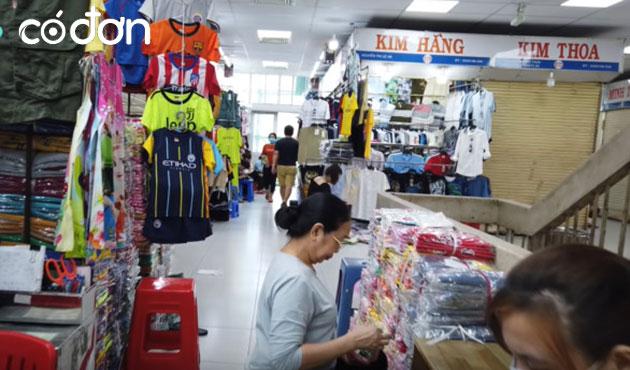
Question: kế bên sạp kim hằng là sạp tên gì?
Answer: kế bên sạp kim hằng là sạp kim thoa